Spitting Off Tall Buildings

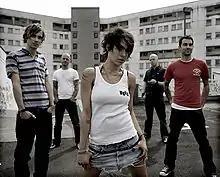
Spitting Off Tall Buildings / Photo by Erik Weiss

Spitting Off Tall Buildings was a Berlin Punk rock band headlined by the former VJ and actress Jana Pallaske (vocals), who assumed the stage name Bonnie Riot.